Dick Ellis

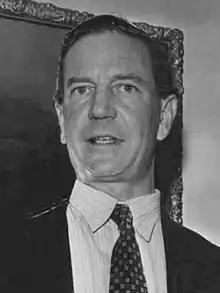
Kim Philby

CIA historian Thomas F. Troy stated that CIA counterintelligence chief James Jesus Angleton had warned him in 1963 that Ellis was under investigation as a suspected Soviet agent. The allegations made against Ellis featured in Chapman Pincher's books "Their Trade is Treachery" (1981) and "Too Secret Too Long" (1984) and Peter Wright's "Spycatcher" (1987). As a counterpoint, arguments have been put forward in Ellis's defence by a number of historians including Donald Cameron Watt, John Bryden, Stephen Dorril and Anthony Cave Brown, and intelligence agents Anthony Cavendish, Benjamin DeForest Bayly and Bill Ross-Smith.